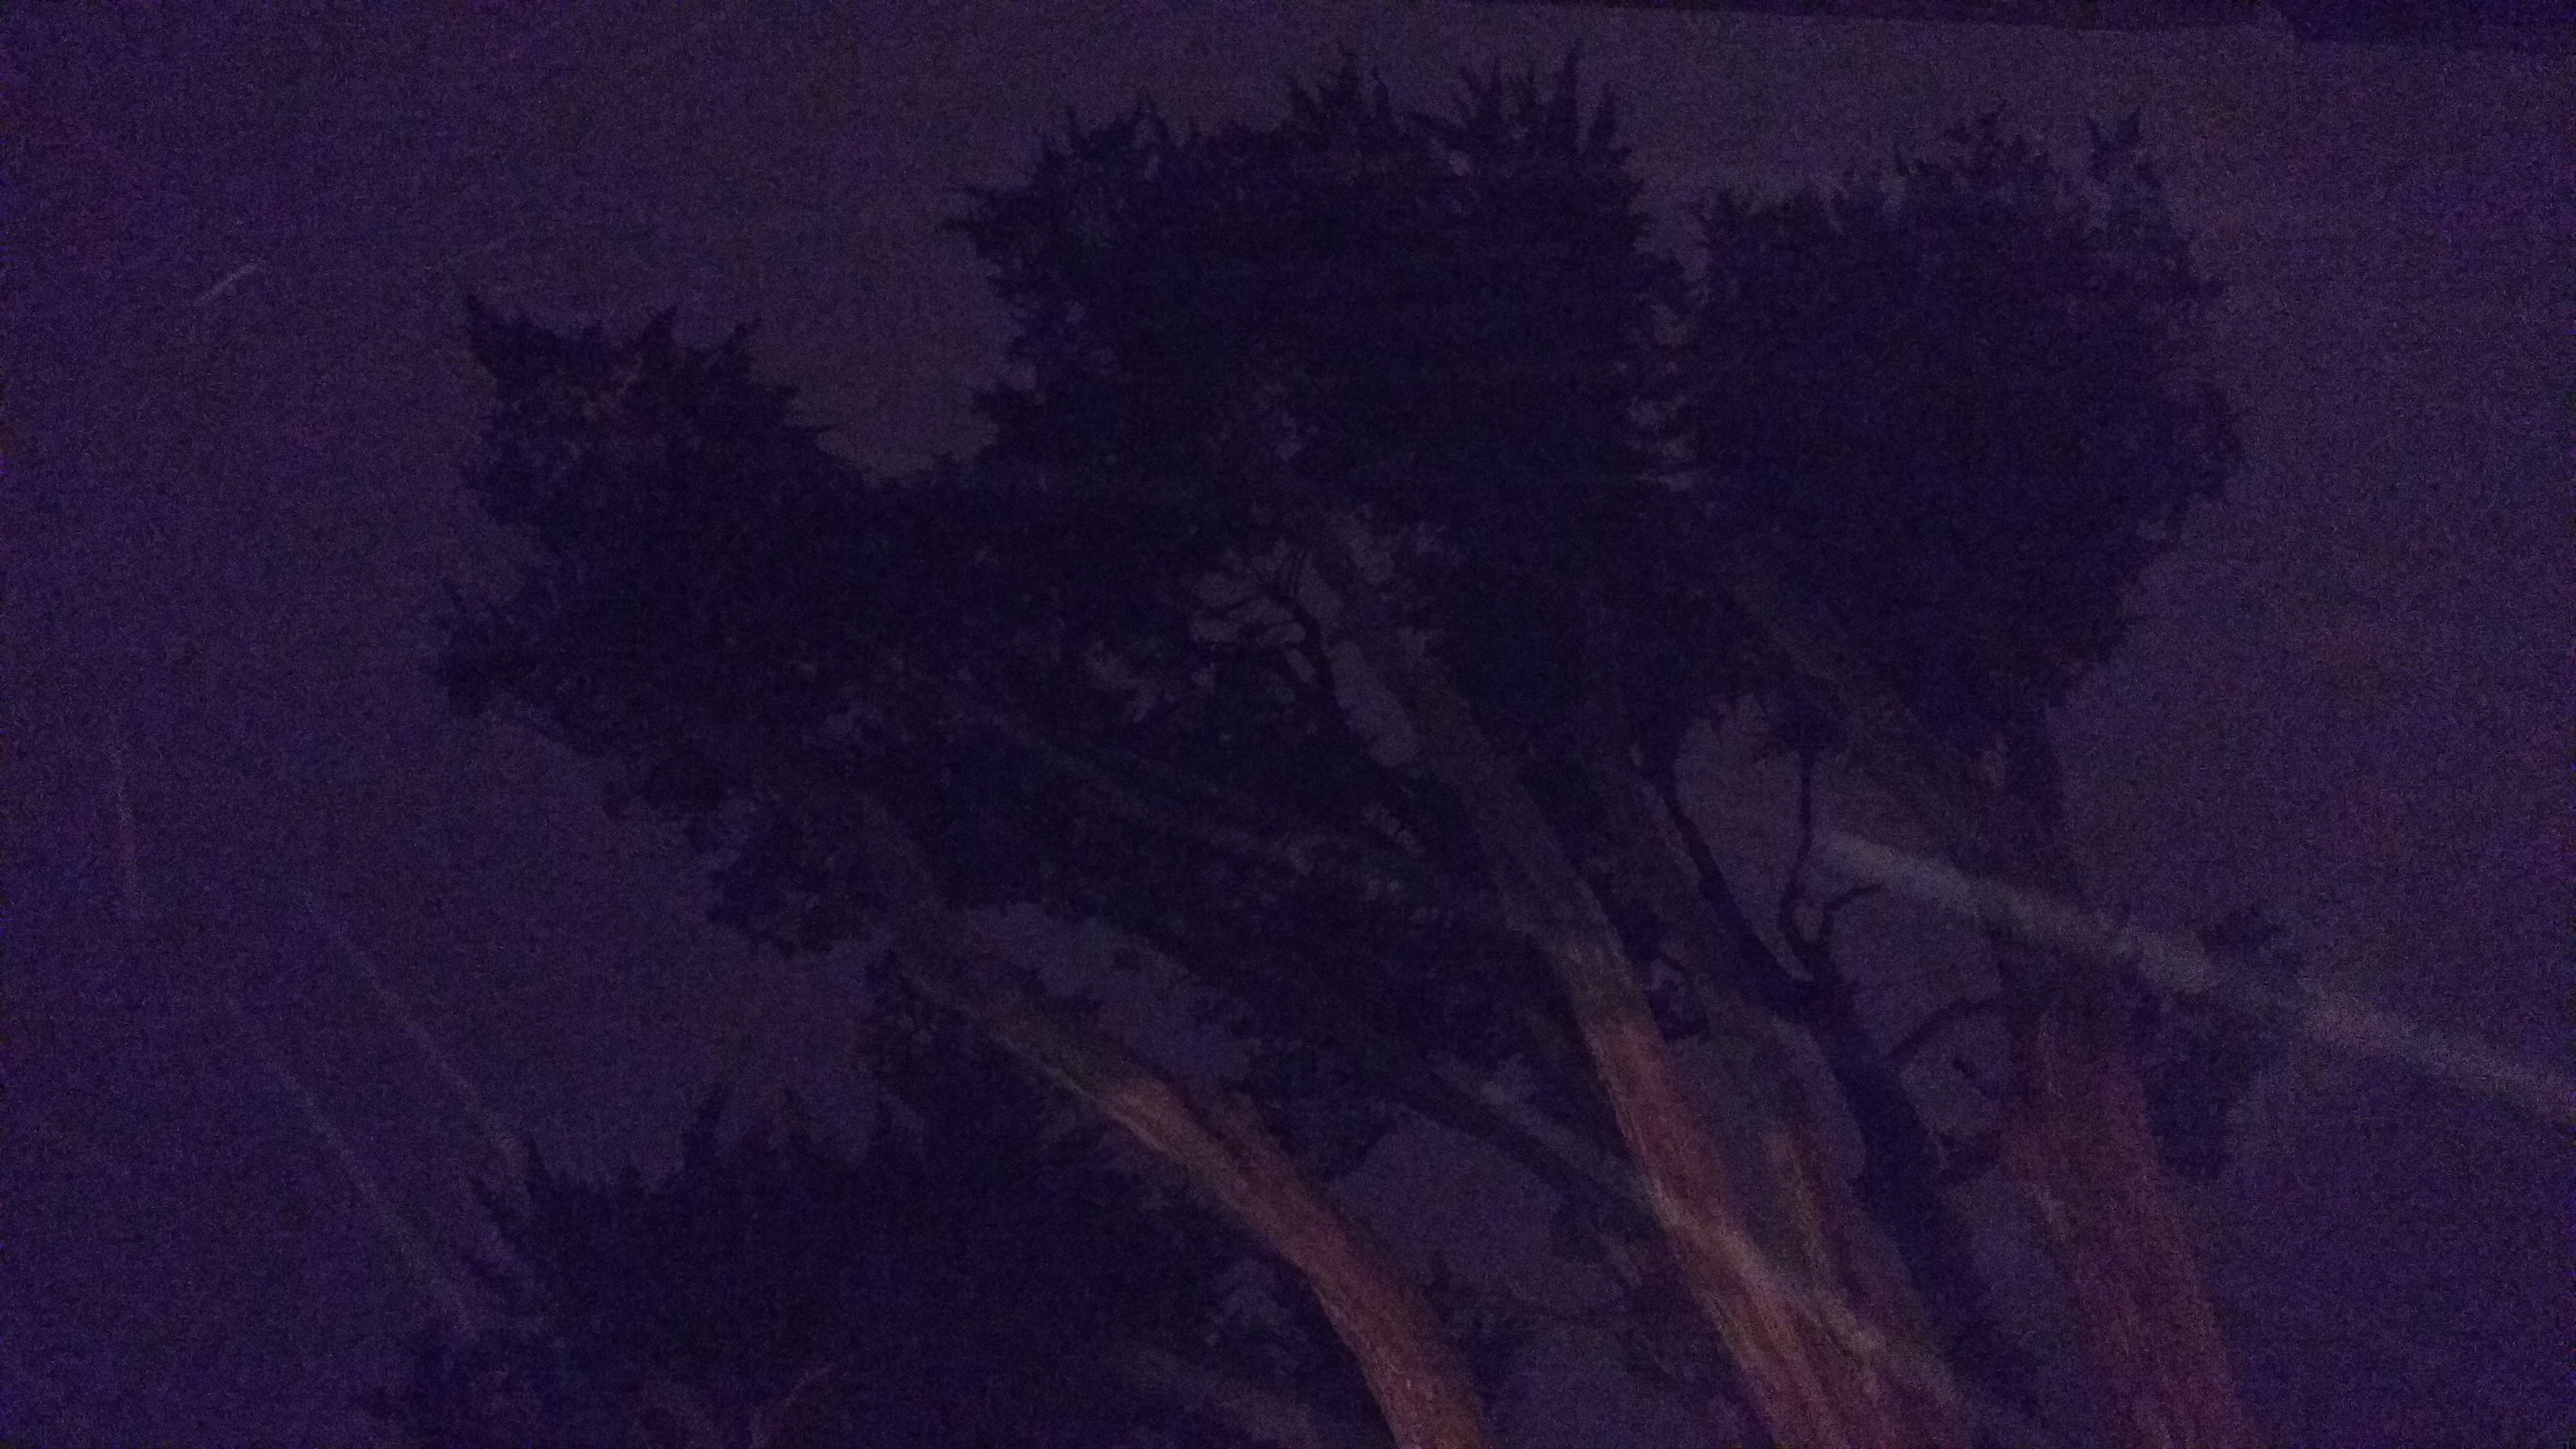
sky, night, atmosphere, darkness, moonlight, screenshot, atmosphere of earth